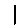
Label: 1